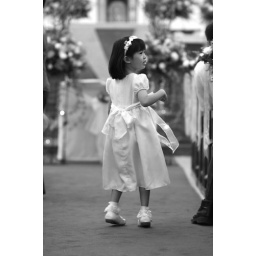
Our flower girl prancing around before the start of the ceremony.